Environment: lab
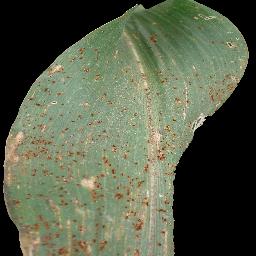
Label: common_rust